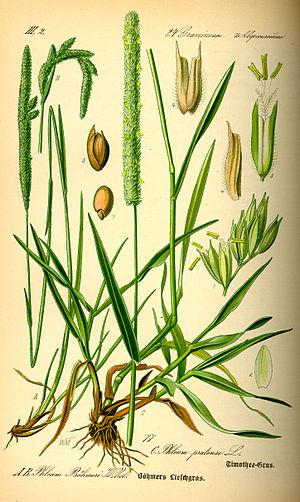
La fléole des prés ou phléole est une espèce de plantes herbacées vivaces de la famille des Poaceae.